Jacob Schram (1870–1952)

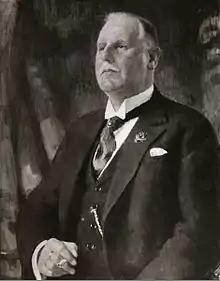
Jacob Christian Just Schram (1927 painting)

Jacob Christian Just Schram (30 June 1870 – 19 September 1952) was a Norwegian businessperson.